Water supply and sanitation in Argentina

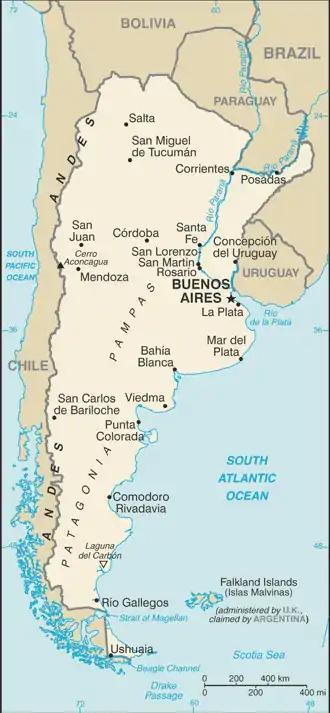
Map of Argentina. "Source": CIA

In urban areas of Argentina, service is generally continuous and of potable quality. However, water rationing occurs in some cities during the summer months, and drinking water quality is sometimes sub-standard.